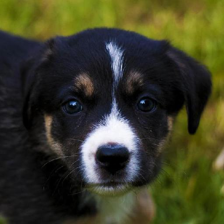
Label: animals